Staple (fastener)

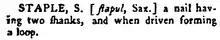
A 1775 definition of the English word "staple"

The word "staple" originated in the late thirteenth Century, from Old English "stapol", meaning "post, pillar". The word's first usage in the paper-fastening sense is attested from 1895.